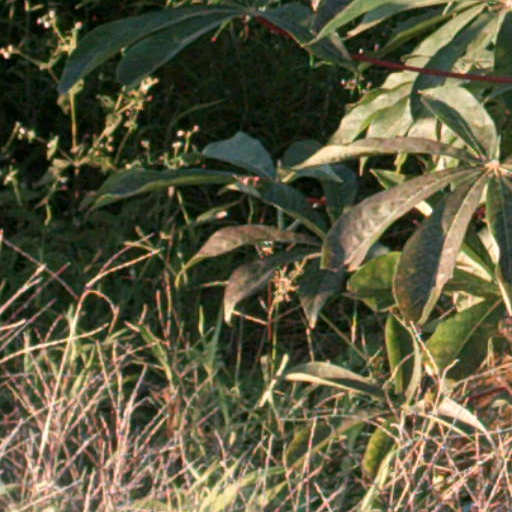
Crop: cassava